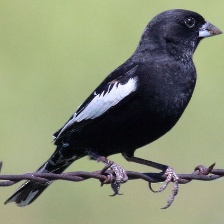
Species: LARK BUNTING
Scientific name: CALAMOSPIZA MELANOCORYS
ImageNet parent category: indigo_bunting